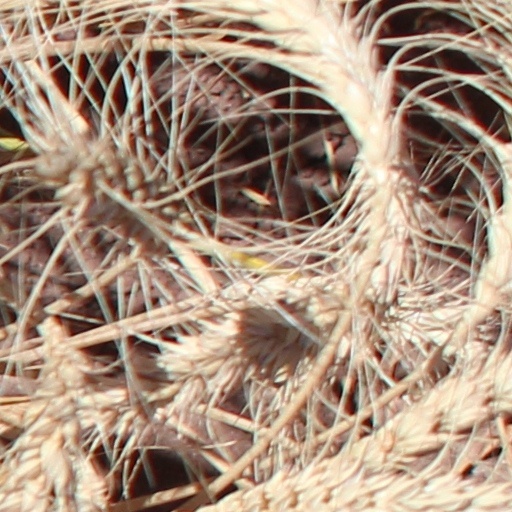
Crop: wheat